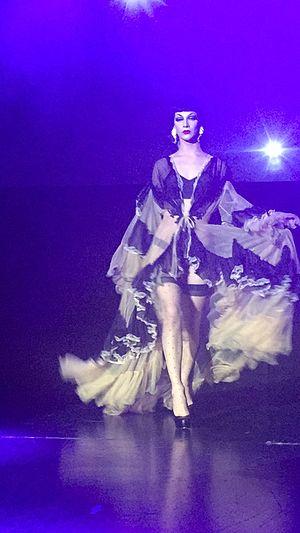
Jason Dardo, plus connu sous le nom de scène Violet Chachki, est un chanteur, danseur burlesque, mannequin et drag queen américain. Il est principalement connu pour avoir participé à la septième saison de RuPaul's Drag Race, dont il ressort vainqueur.
RuPaul's Drag Race est une émission de téléréalité américaine produite par World of Wonder Productions pour la chaîne de télévision à thématique LGBT LogoTV puis, à partir de 2017, pour VH1.